Christianity in Italy

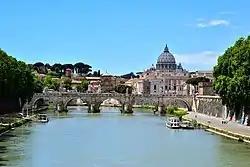
St. Peter's Basilica, viewed from the Tiber, the Vatican Hill in the back and Castel Sant'Angelo to the right, Rome (both the basilica and the hill are part of the sovereign state of Vatican City, the Holy See of the Catholic Church).

Before the unification of Italy, a large part of the Italian peninsula was part of the Papal States. After the unification in 1860, due to French aid, the Pope maintained control over Rome and Lazio. This ended on 20 September 1870, shortly after the defeat of Napoleon III. The Kingdom of Italy moved its capital to Rome and the Catholic Church lost any remaining temporal power.